Kebaya

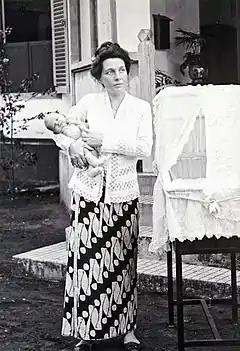
A Dutch woman in sarong kebaya, Dutch East Indies, 1920

In the 16th and 17th century, the craft of lacework came to Asia by way of Goa and became popular among the local people of coastal India, Sri Lanka, and Malacca. In Cocos Islands, the Cocos Malays modified the kebaya with European inspired elements especially the frill collar because textiles and clothes were brought by the Clunies-Ross family during the early 19th century. By the mid-19th century, wearing an outfit consisting of a white lace ornamented kebaya and a lavish batik sarong was regarded as a privilege of the European and Eurasian women in the Dutch East Indies.